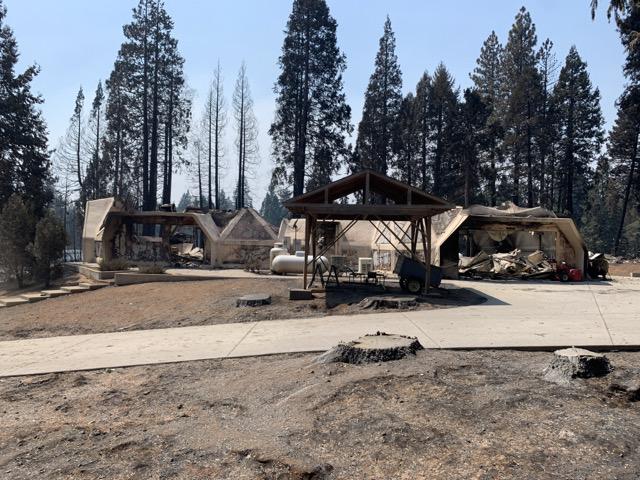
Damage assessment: destroyed